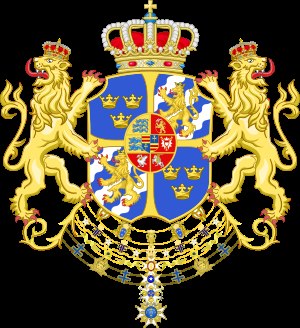
Gustav 4. Adolf af Sverige
Gustav 4. Adolfs våbenskjold som konge af Sverige.
Gustav 4. Adolf var konge af Sverige 1792-1809.